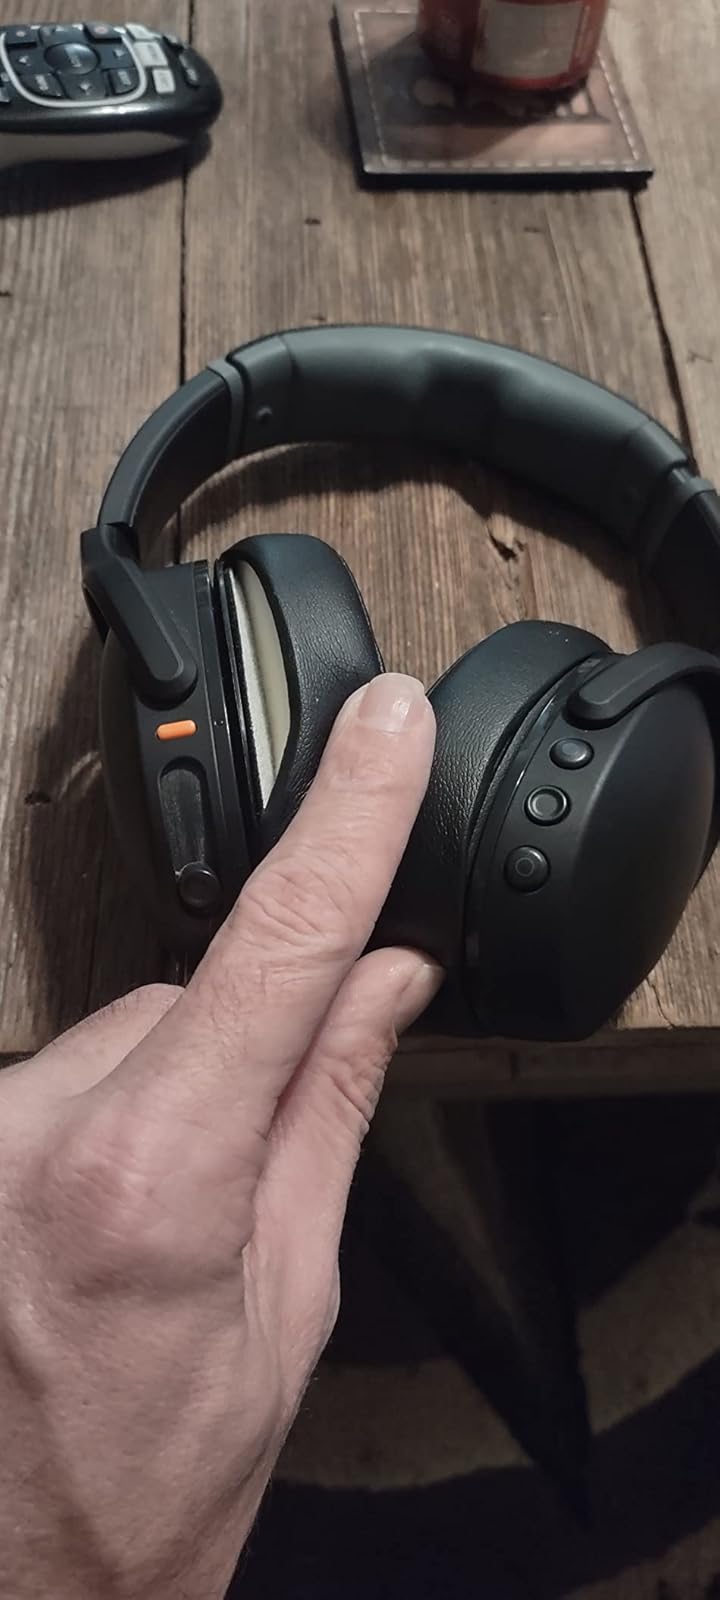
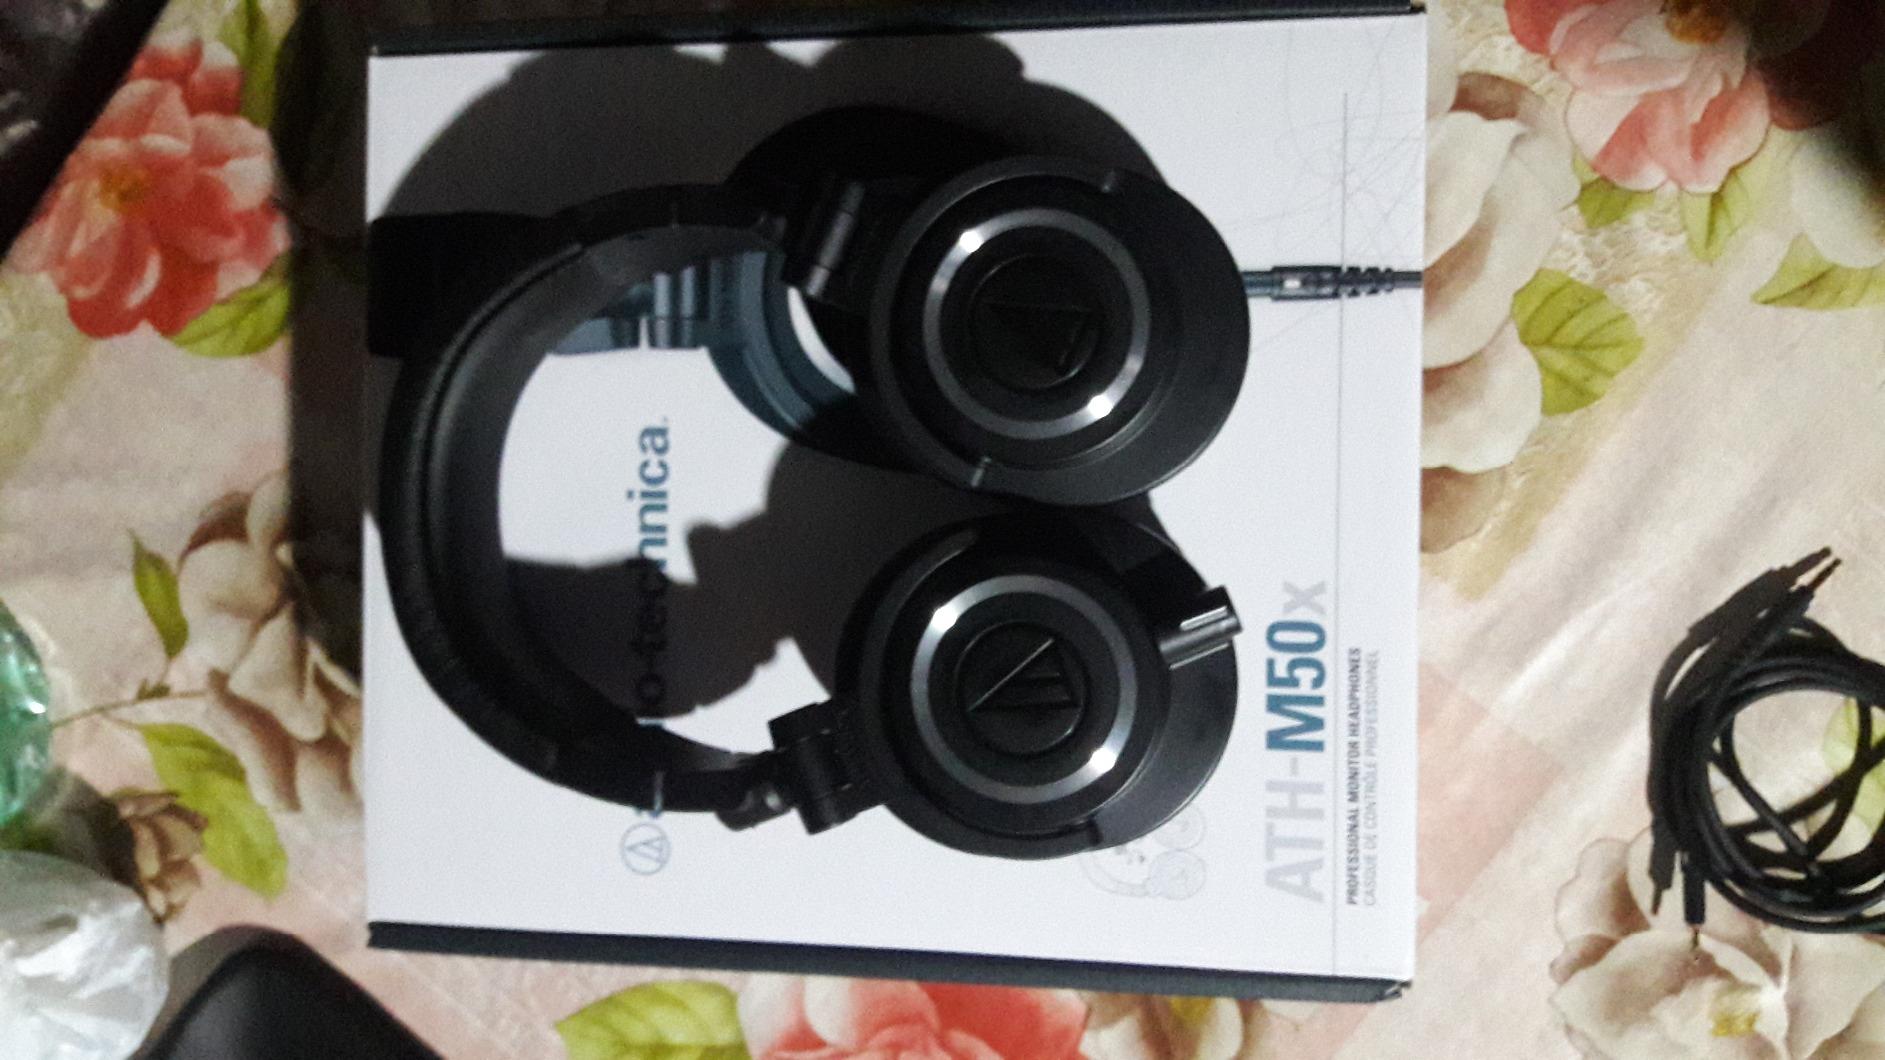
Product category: headphones
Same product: no